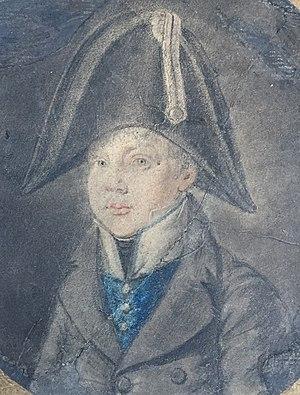
Élève de l'école de marine de Brest dessiné par Jean-Baptiste Isabey (1767-1855)
L'École navale est une école militaire d’enseignement supérieur française qui assure la formation initiale des officiers de la Marine nationale. Ceux-ci sont destinés à occuper des postes de commandement à bord des bâtiments de surface, des sous-marins, dans l'aéronautique navale, dans les formations de fusiliers marins et commandos et au sein des états-majors.